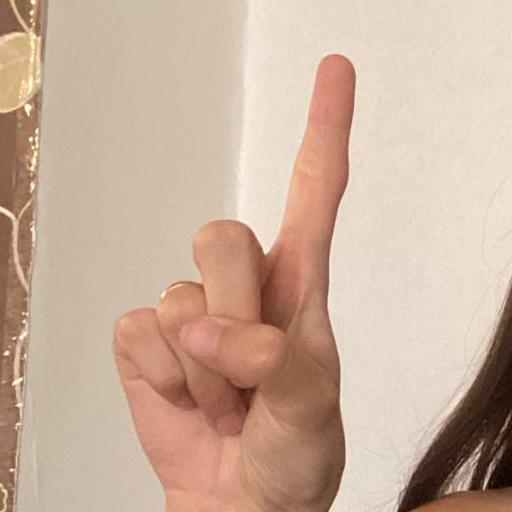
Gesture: one